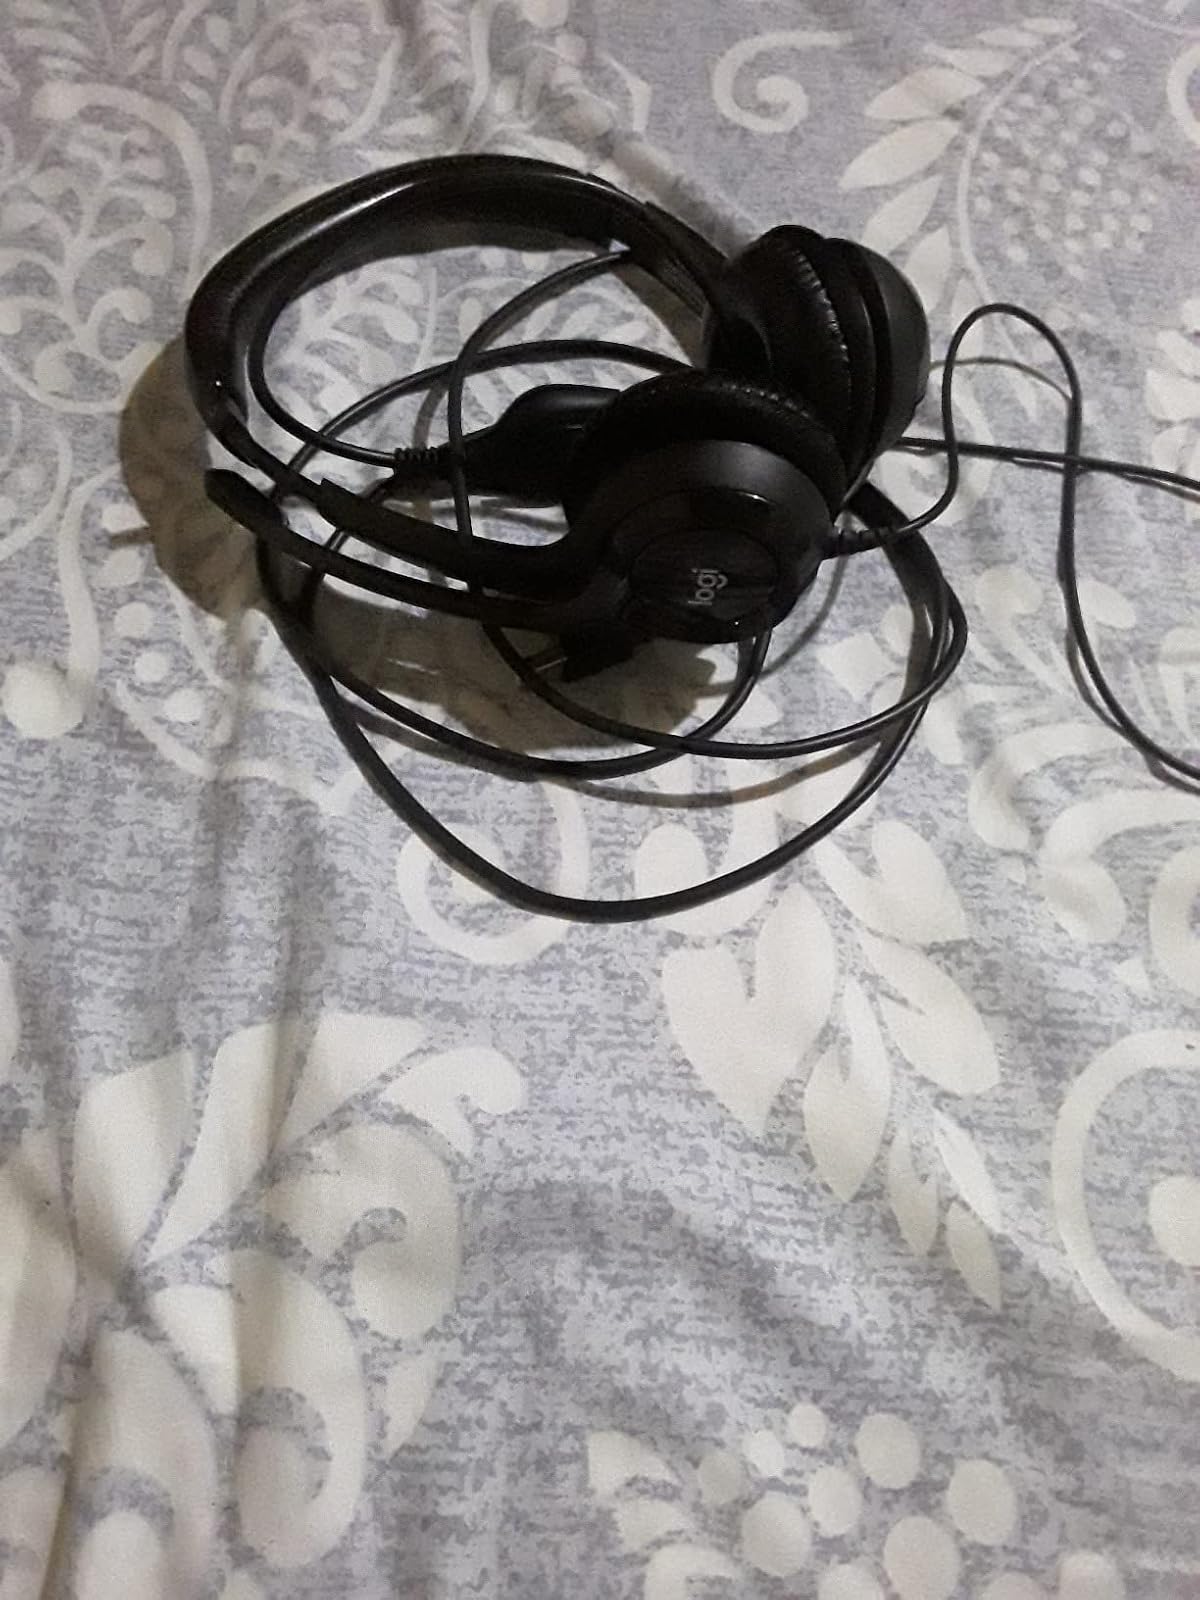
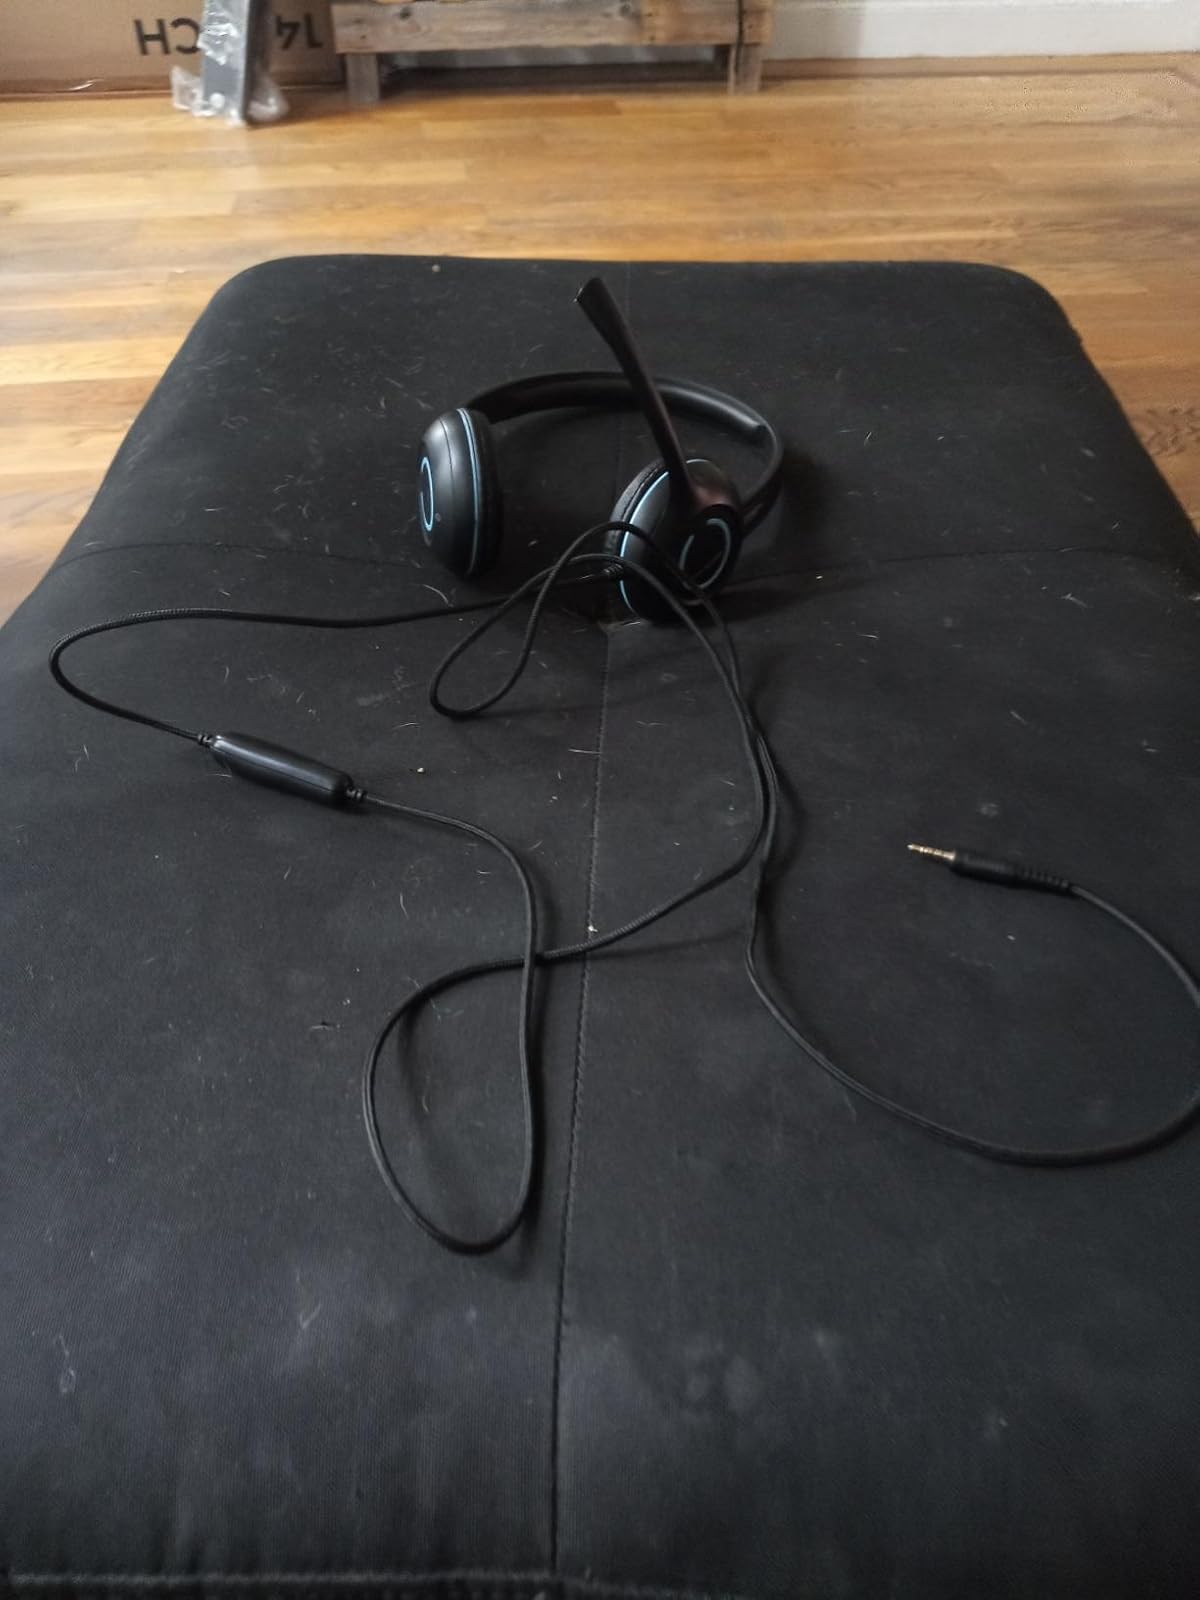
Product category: headphones
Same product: no